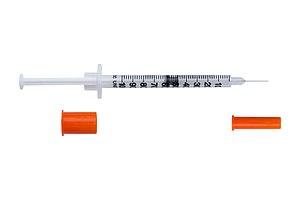
Seringue à insuline sous forme démontée
Une seringue est un instrument médical pourvu d'une aiguille creuse et employée notamment pour administrer des médicaments par injection.